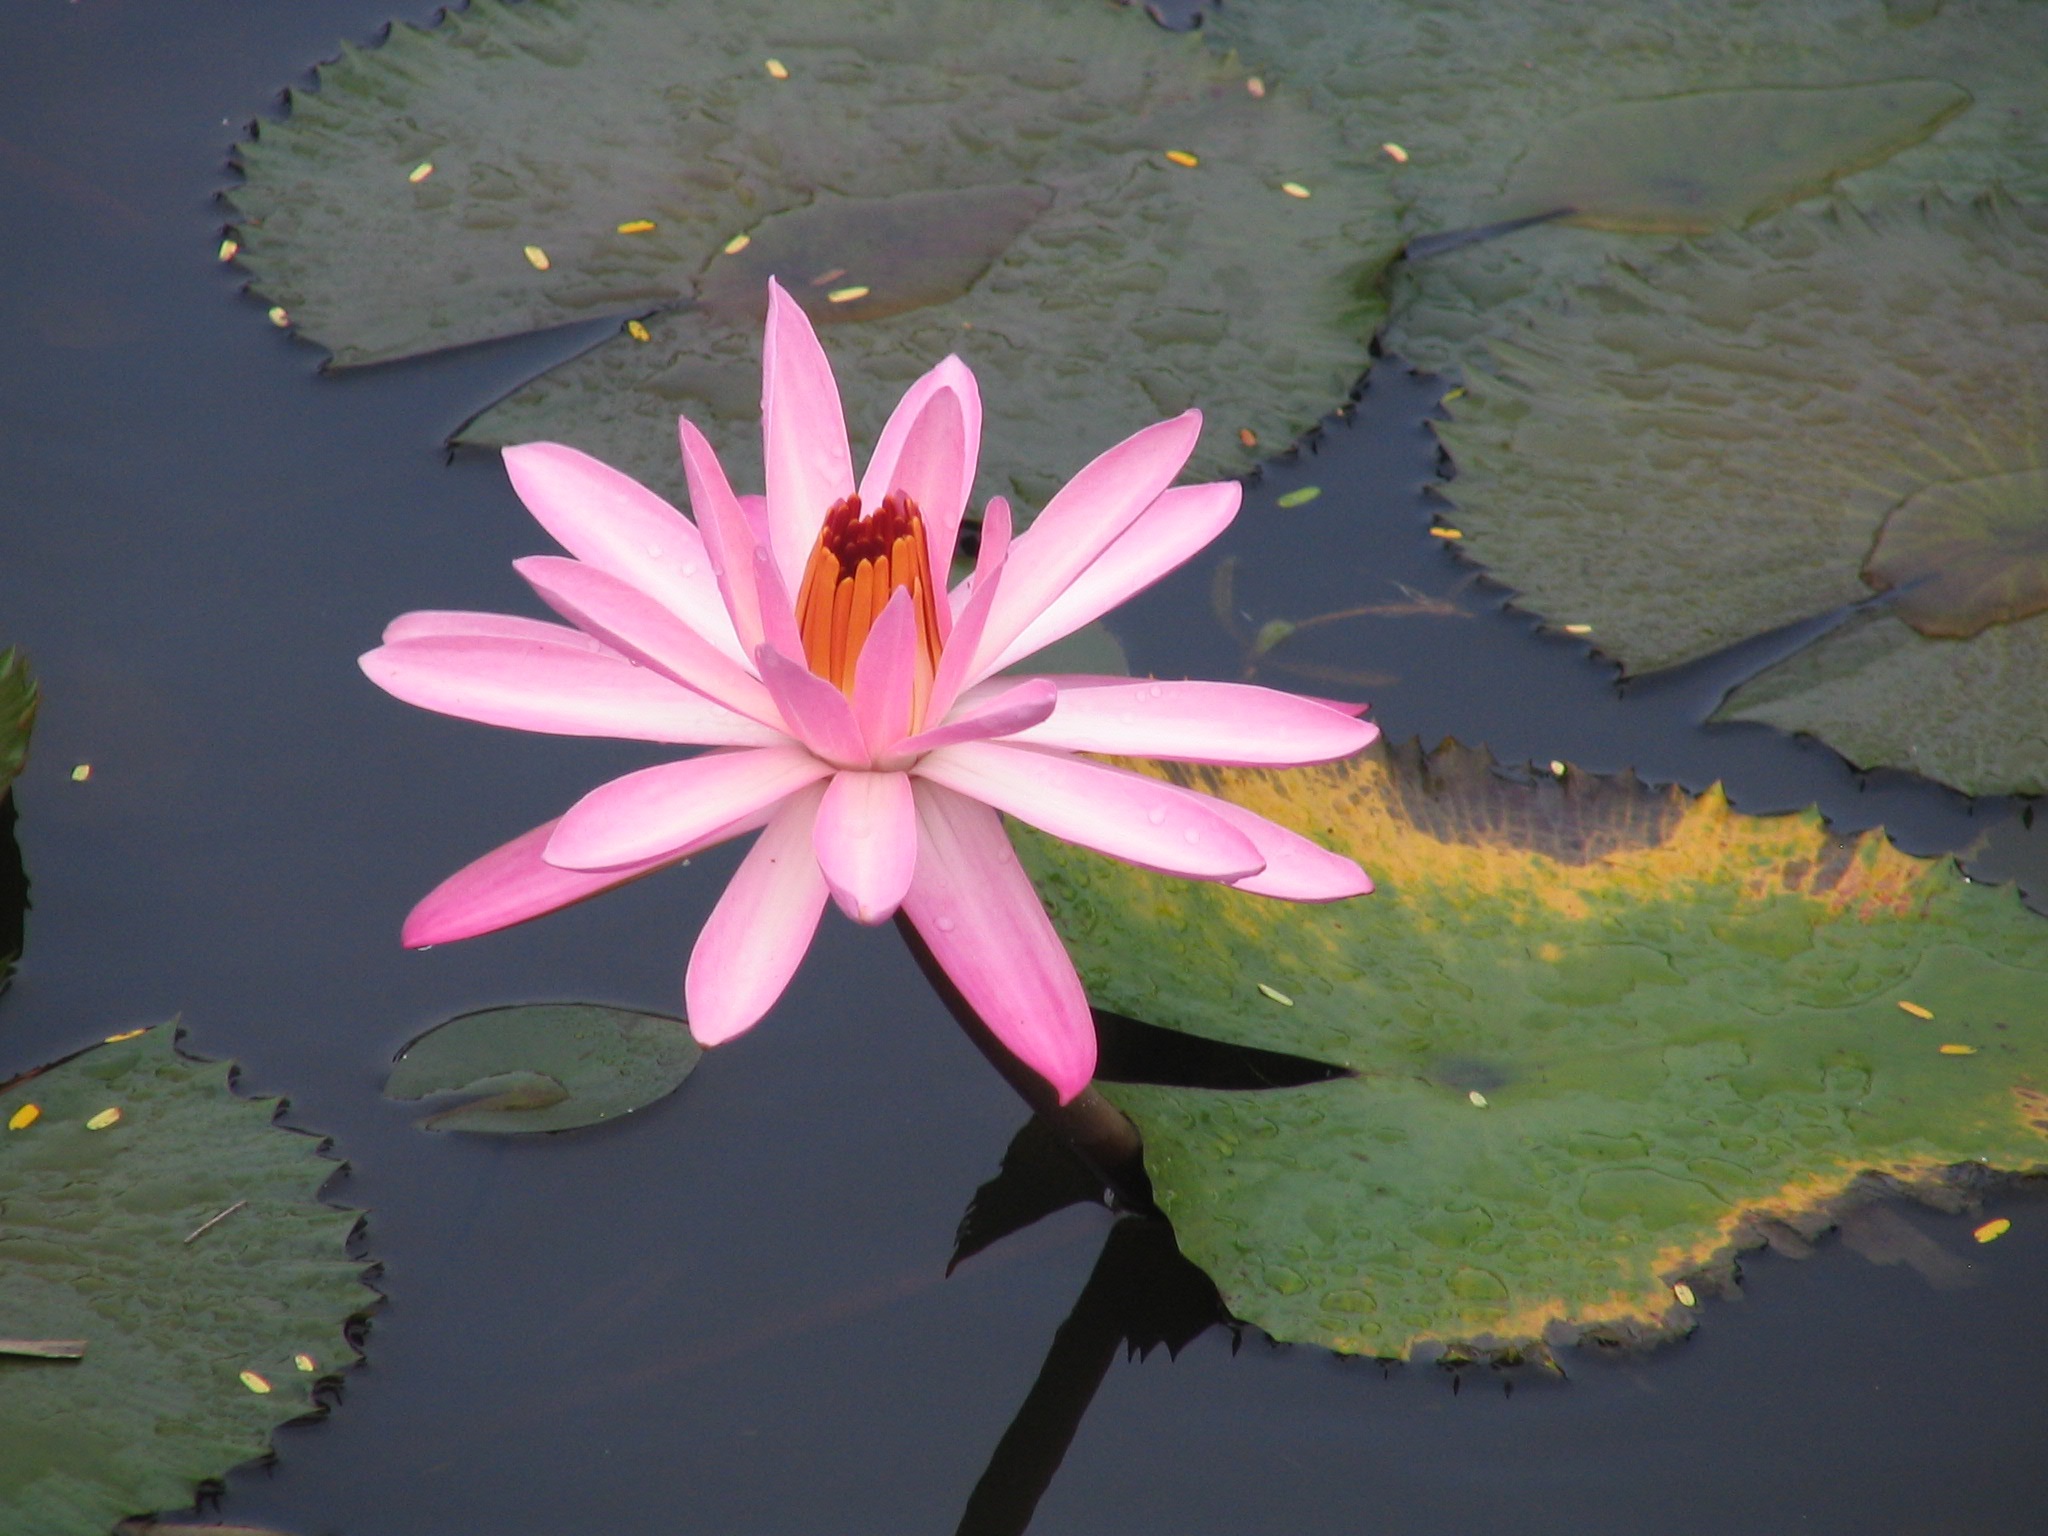
water, nature, outdoor, blossom, cactus, plant, leaf, flower, petal, bloom, lake, summer, floral, pond, tranquility, foliage, spring, green, tropical, natural, fresh, botany, aquatic, garden, pink, sacred lotus, aquatic plant, flora, petals, lotus, serenity, elegant, delicate, lily, exotic, bud, elegance, waterlily, macro photography, flowering plant, fragility, land plant, lotus family, proteales